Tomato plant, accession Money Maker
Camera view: bottom (45 deg); turntable rotation: 60 degrees
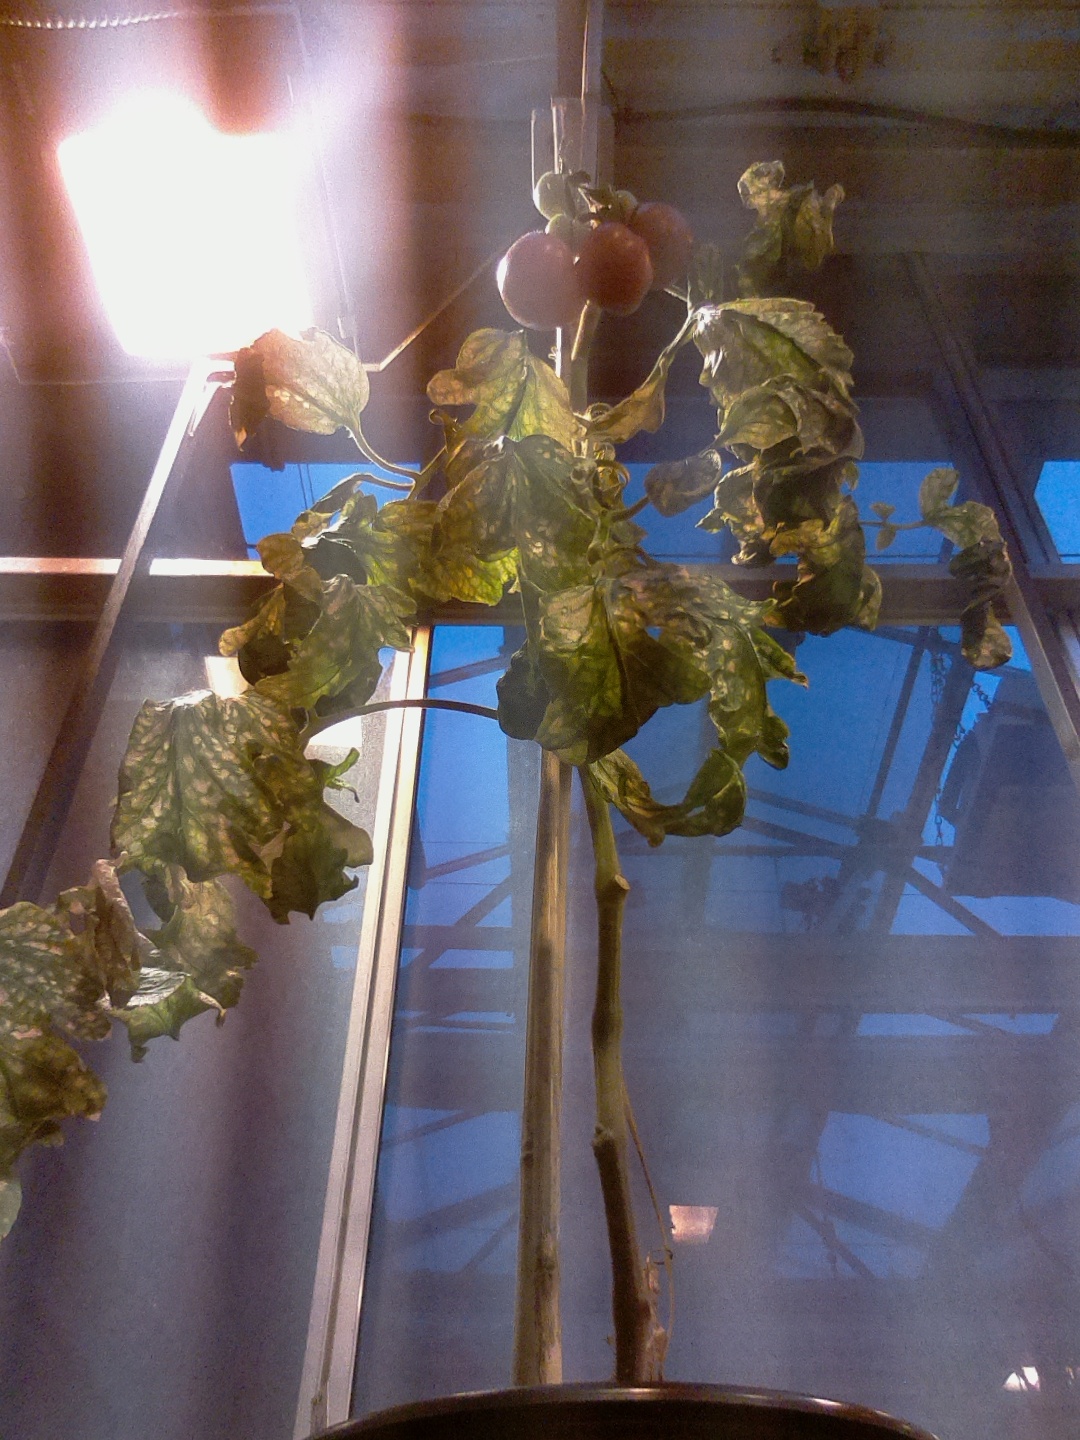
BBCH growth stage 85: 50%-60% of fruits show typical fully ripe color